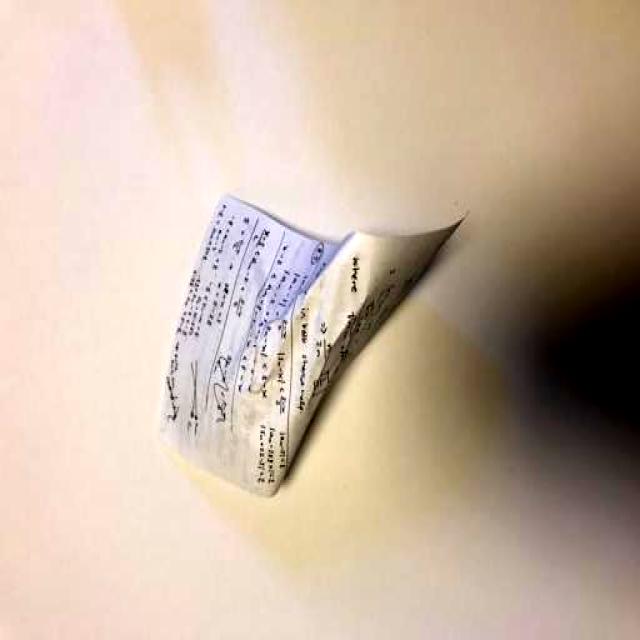
Label: Paper